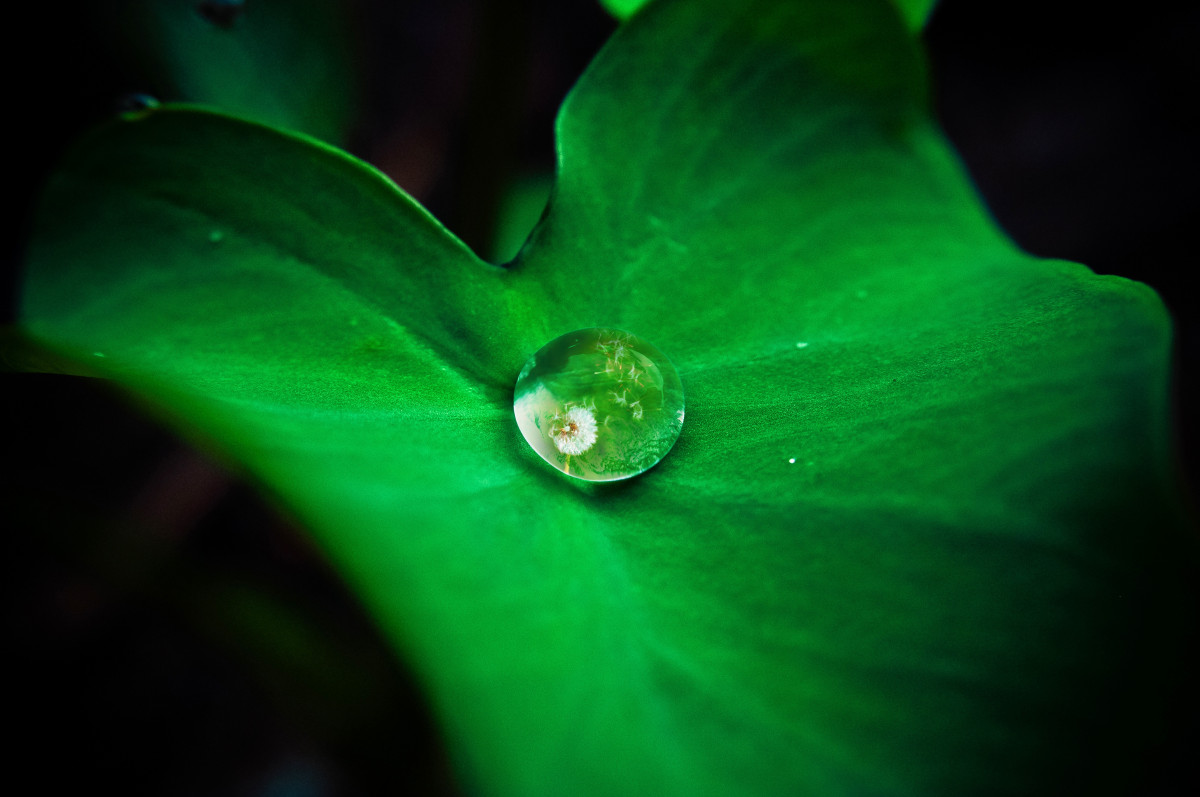
Tags: drop, dew, light, sunlight, leaf, flower, petal, raindrop, green, darkness, flora, close up, moisture, macro photography